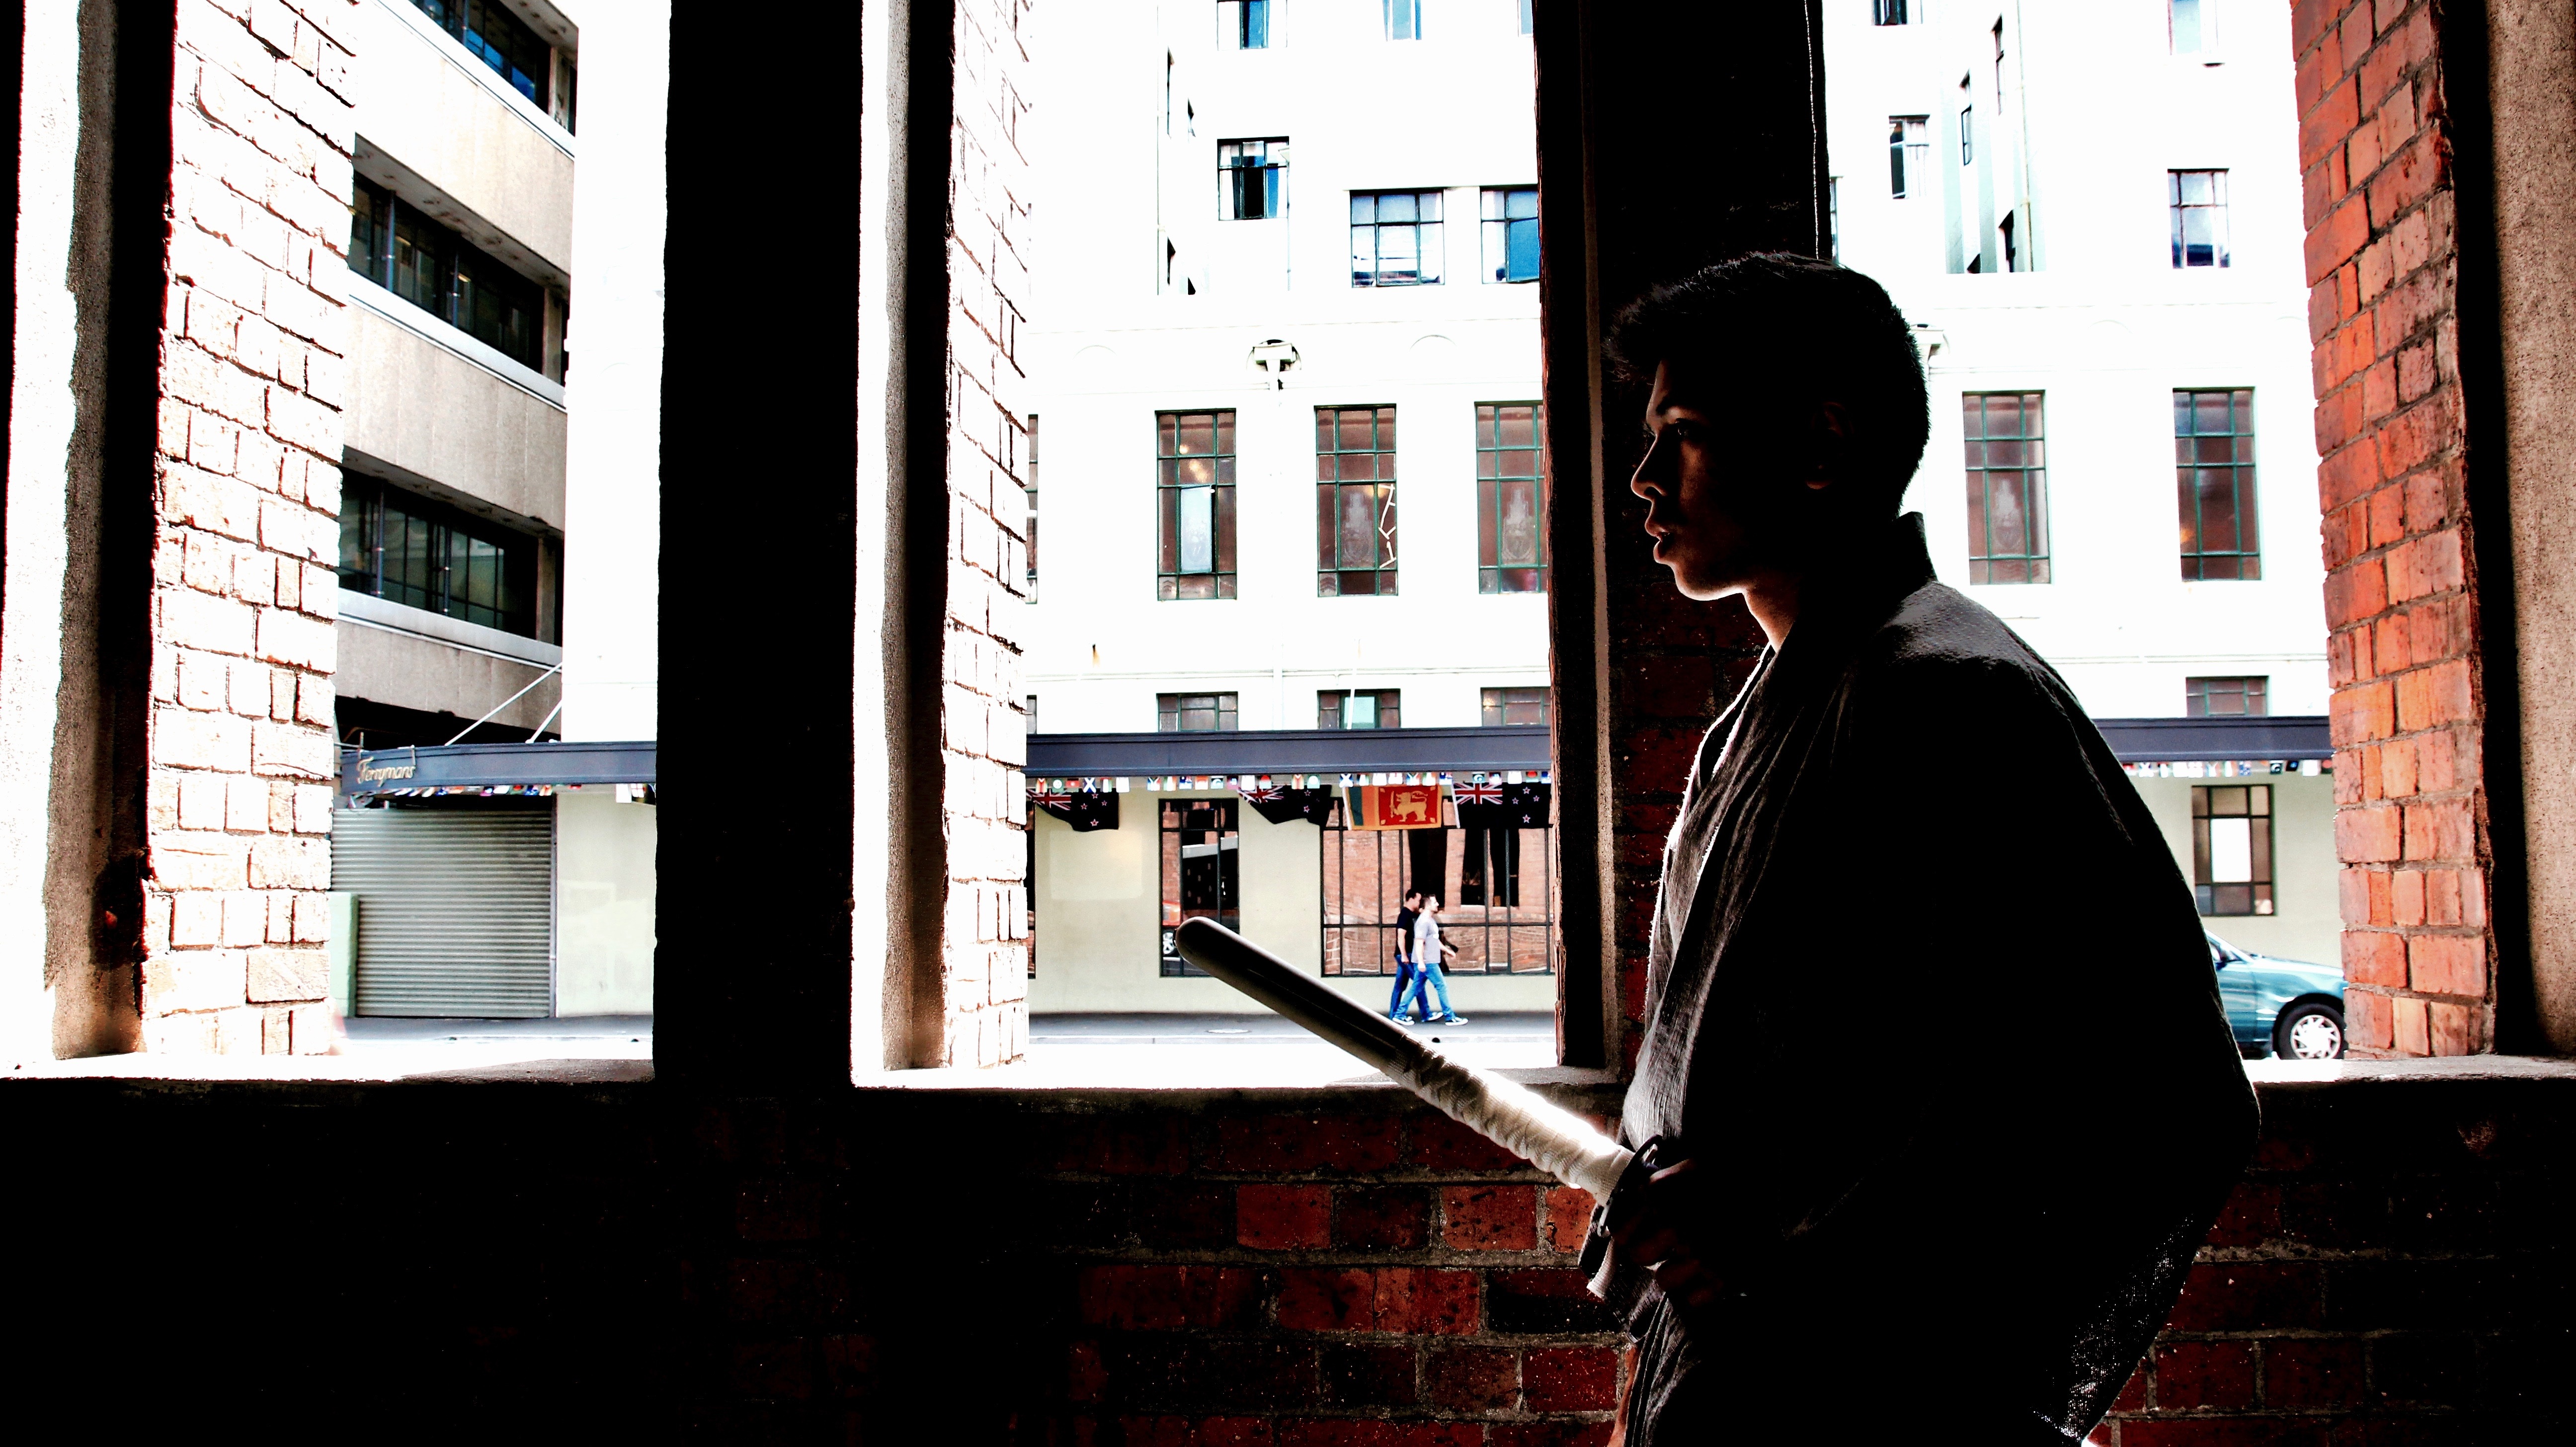
road, street, color, infrastructure, photograph